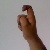
The image shows a hand gesture representing the letter 'X' in Indian Sign Language.